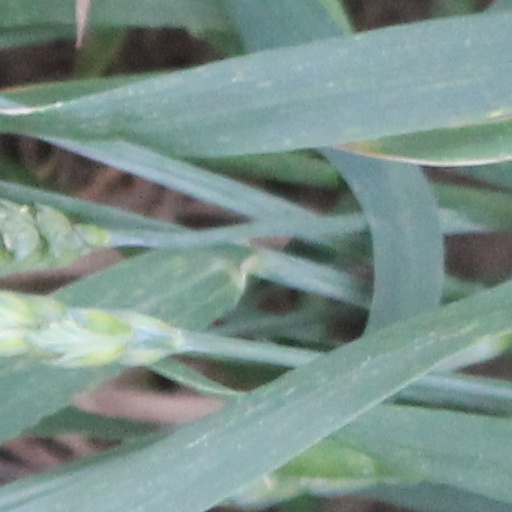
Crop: wheat